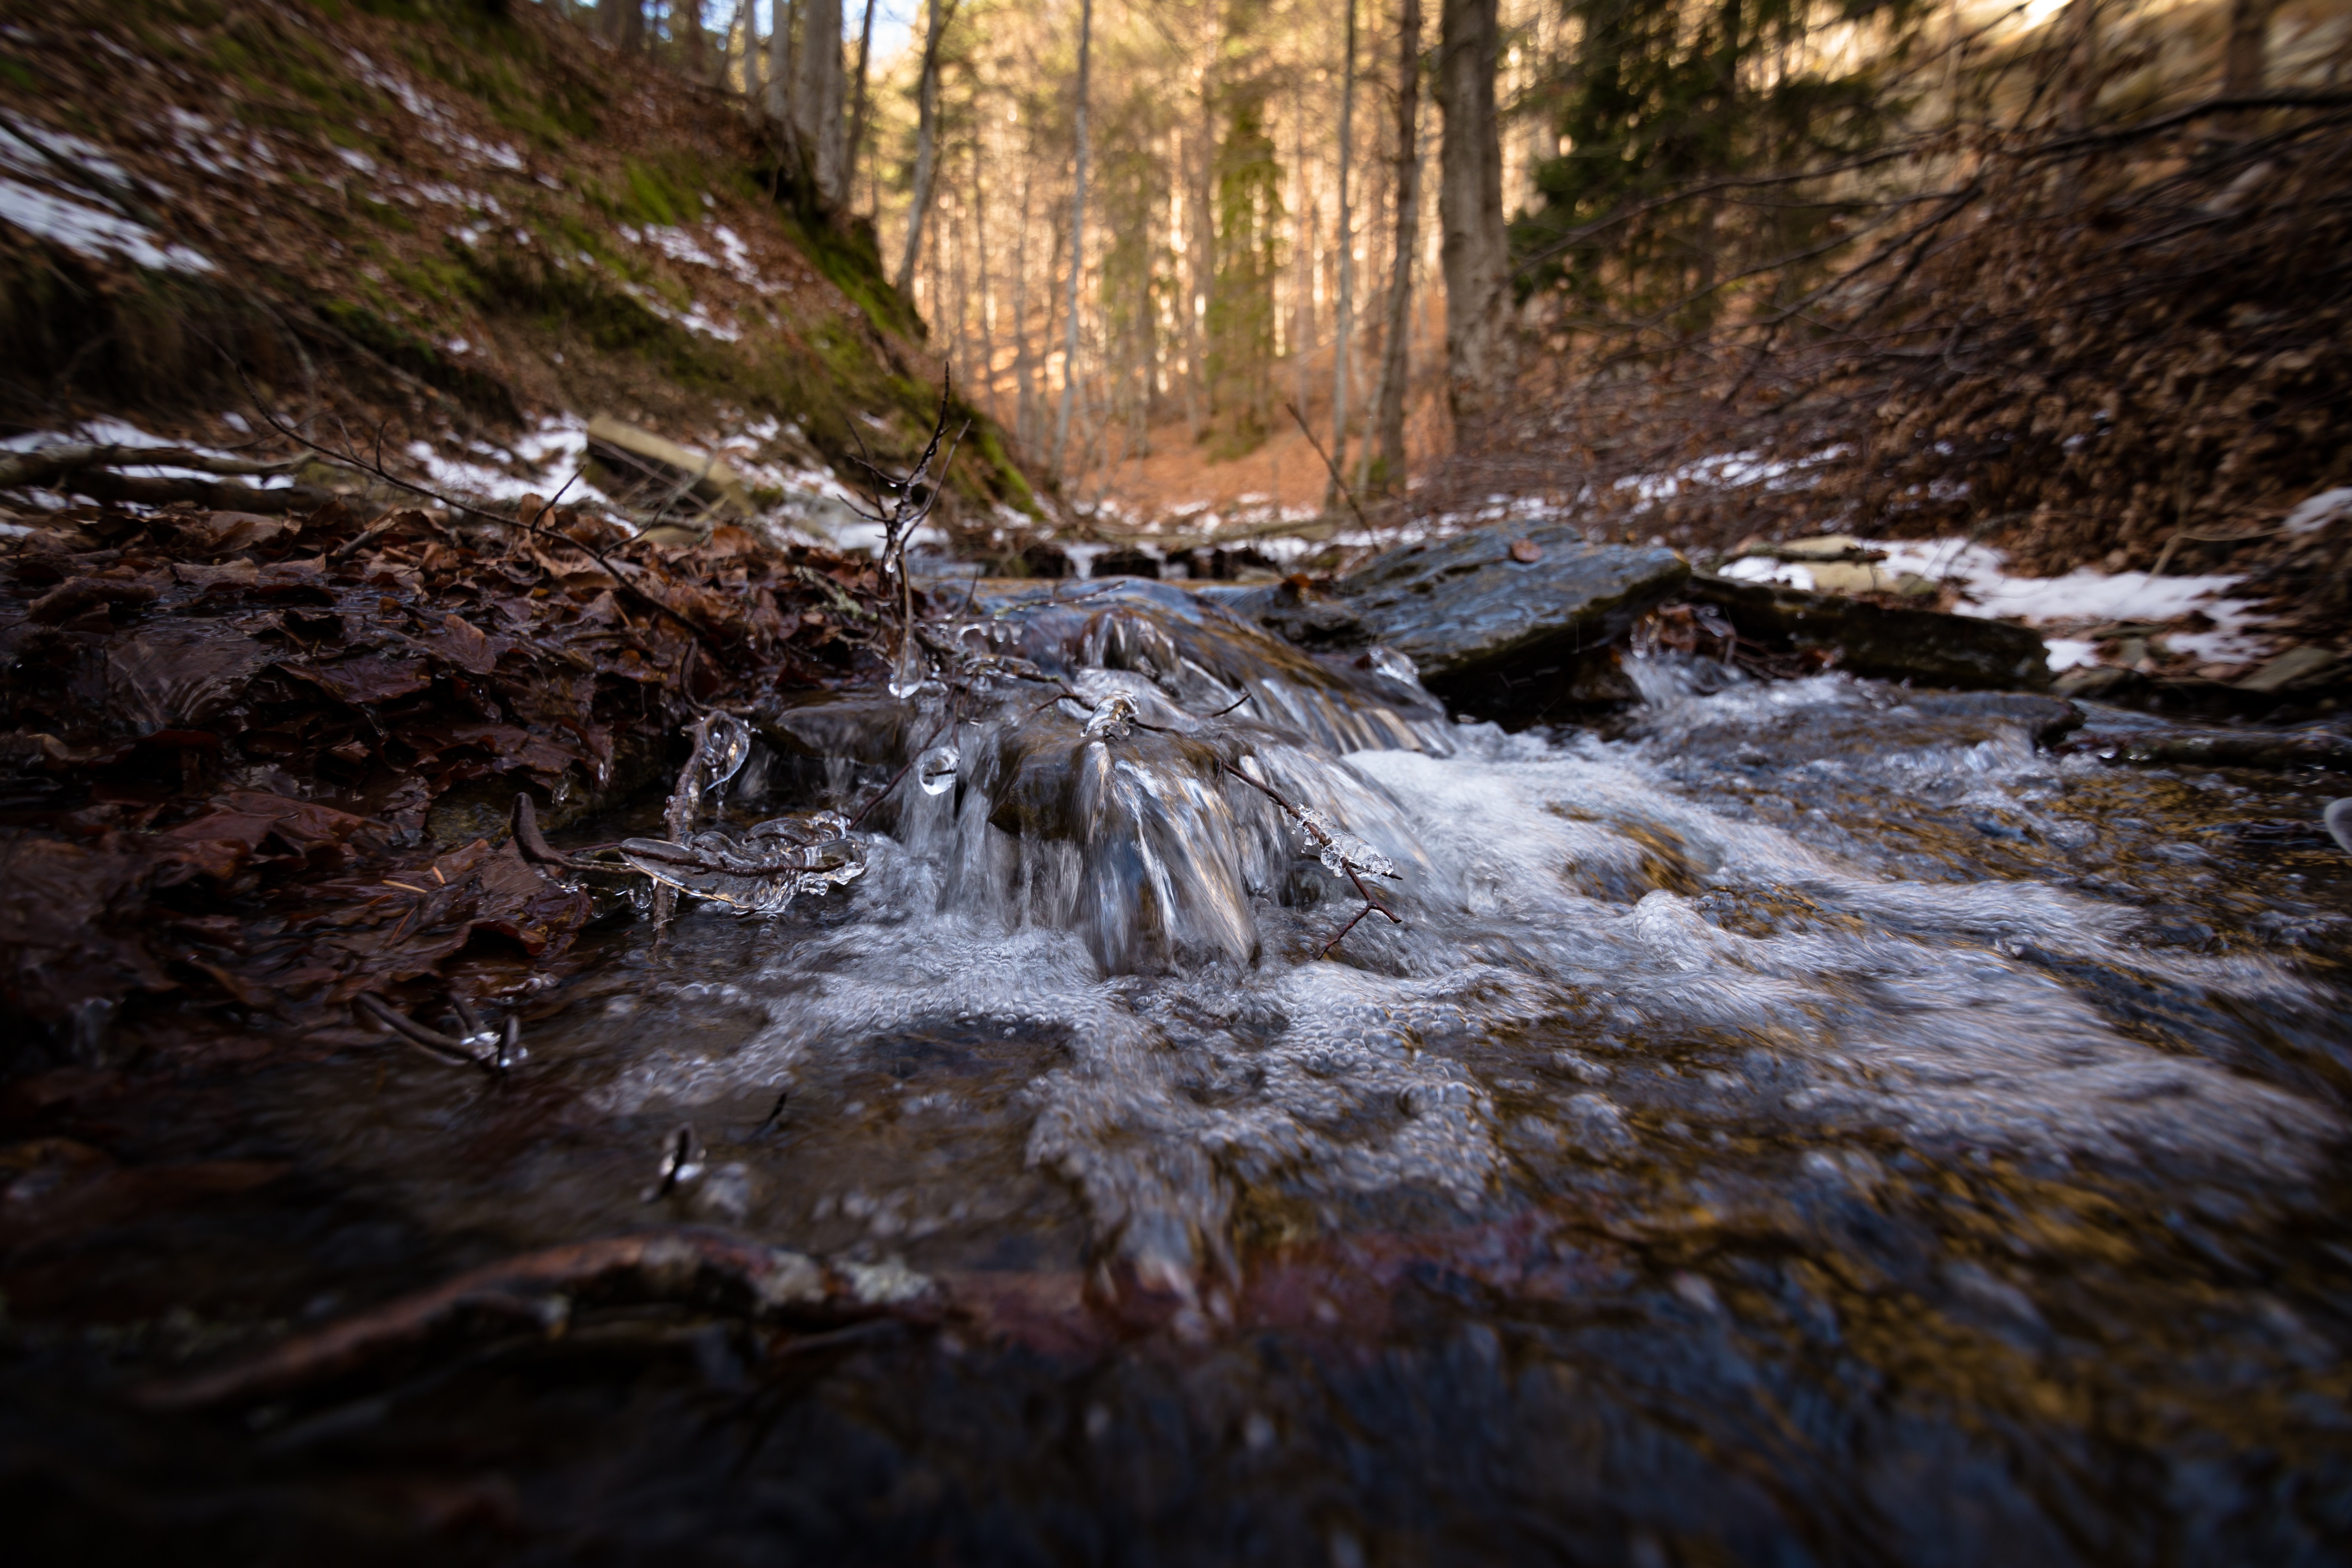
body of water, nature, water, stream, watercourse, water resources, natural landscape, tree, wilderness, river, rock, waterfall, rapid, forest, state park, formation, creek, ravine, spring, geology, branch, water feature, plant, landscape, winter, old growth forest, mountain river, fluvial landforms of streams, woodland, arroyo